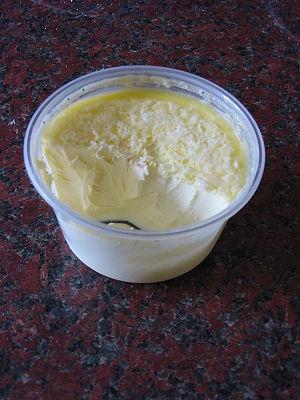
La Clotted cream est une sorte de crème fraîche épaisse obtenue en faisant chauffer de la crème de lait de vache et en la laissant reposer plusieurs heures.